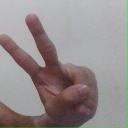
अक्षर: ऐ